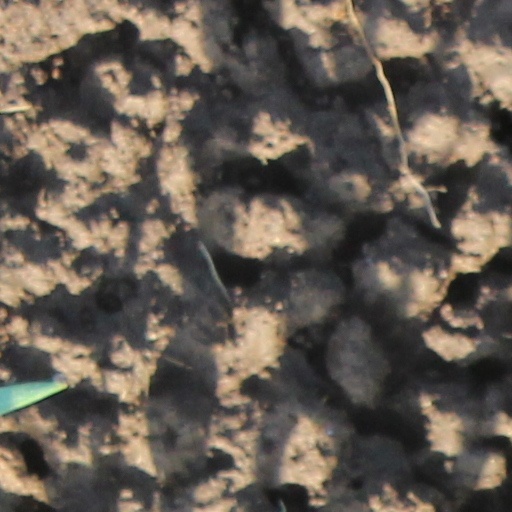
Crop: wheat